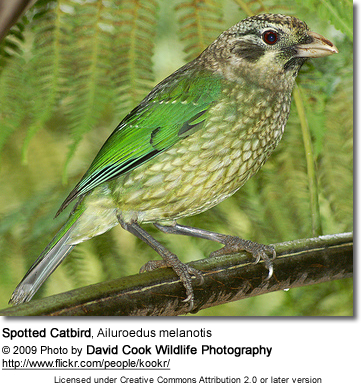
this little bird has a green and white speckled appearance and has bright green primaries and secondaries.
a small bird with green and white speckled feathers, and bright green wings.
an interestingly colorful bird with well defined areas of green highlights.
this bird has a very bright green set of wings, the chest and belly are light green with tan feathers.
this bird has a grey and yellow belly, green wing and a white beak.
a bird with beautiful green secondaries and a spotted breast and belly colored for stealth in grassy fields and forests.
this small bird has brilliant green wings and a scale-like pattern of feathers from its throat to its abdomen.
this bird has wings that are green and has a yellow body
this bird has wings that are green and has a spotted belly
this bird is green with grey and has a very short beak.
Species: Spotted Catbird